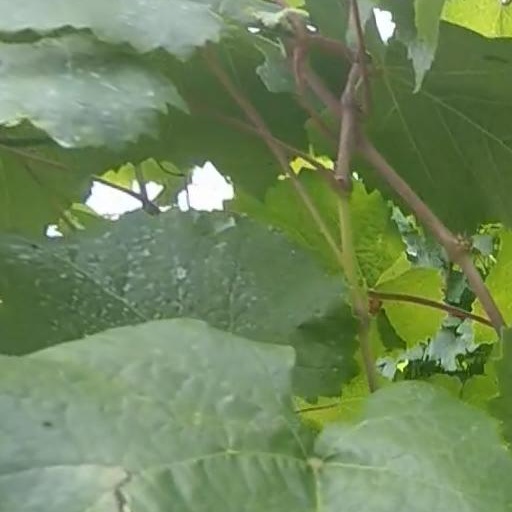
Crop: grape